Balranald

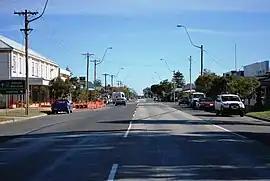
The Sturt Highway at Balranald

Balranald is a town within the local government area of Balranald Shire, in the Murray region of far south-western New South Wales, Australia.